Varsity Stadium

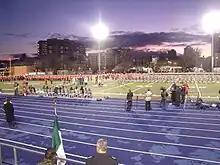
The Presentation of Colours for the Royal Regiment of Canada and the Toronto Scottish Regiment was held at Varsity Stadium.

In addition to hosting several University of Toronto athletic programs, the stadium has also hosted several events including military, musical, and sporting games.